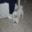
Label: dog